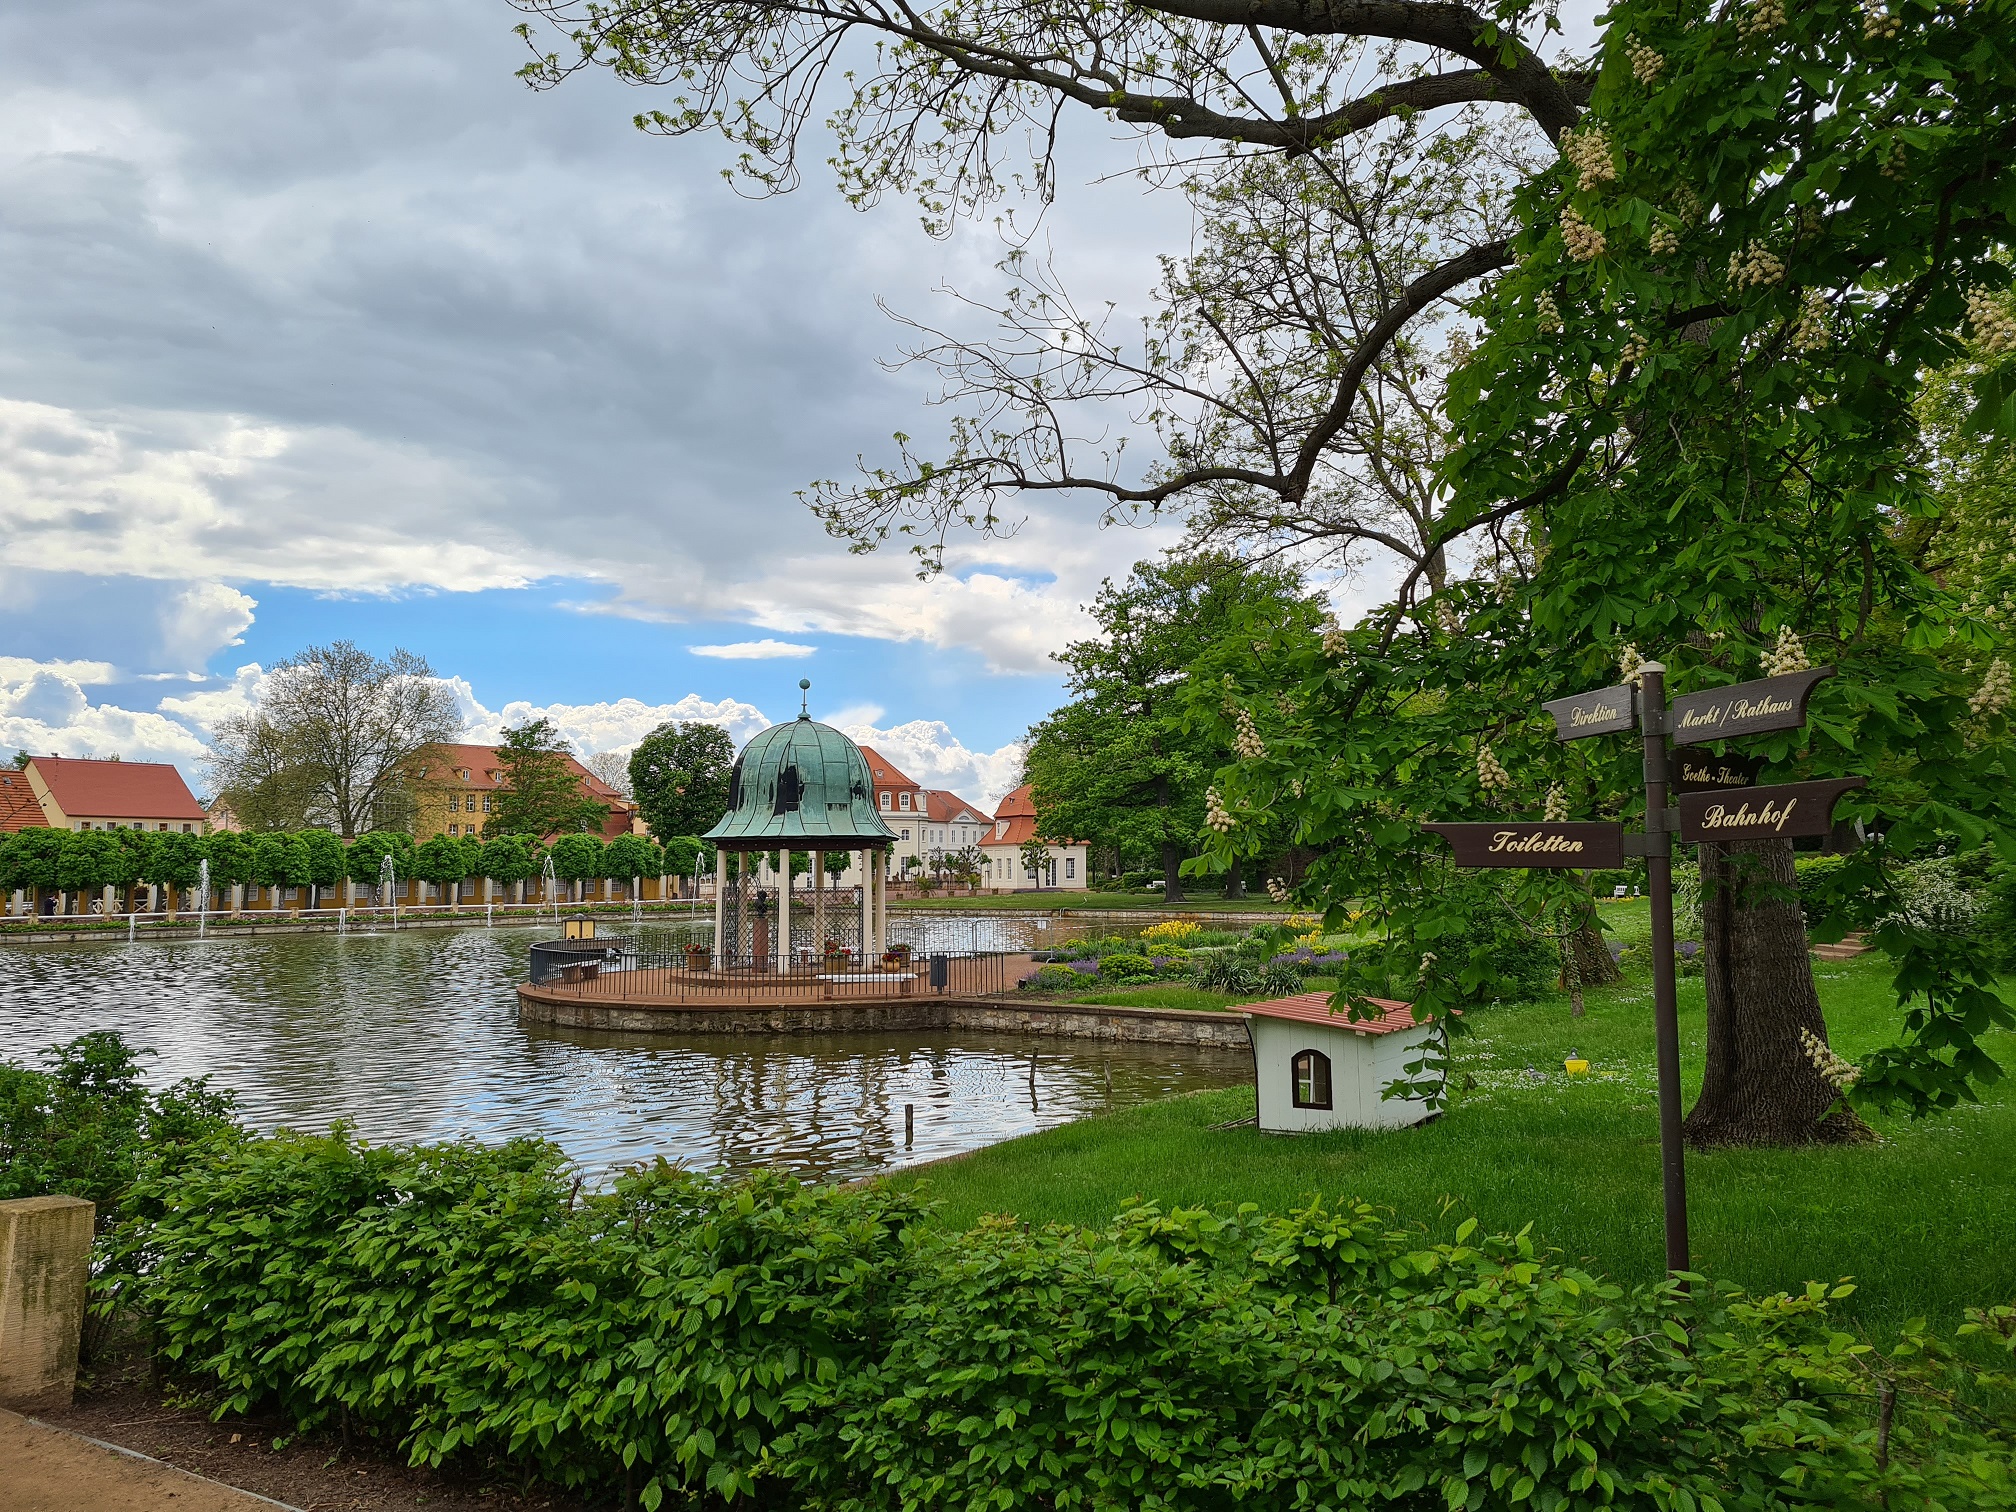
natural, water, plant, cloud, sky, water resources, natural landscape, tree, lake, building, watercourse, grass, leisure, bank, landscape, rural area, summer, house, lacustrine plain, city, hill station, reservoir, landscaping, garden, reflection, cumulus, palm tree, nature reserve, pond, lake district, tourism, canal, shrub, cottage, street light, recreation, village, estate, plantation, water feature, park, tropics, suburb, fountain, resort, hill, yard, channel